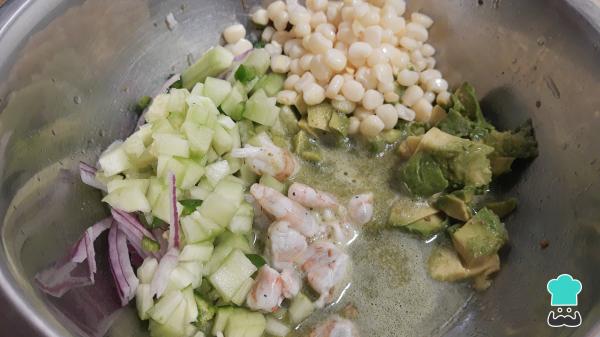
Pasado el tiempo de marinado de los camarones, es momento de preparar todo el ceviche. Para, ello drena el jugo de limón del marinado de los camarones, agrega al recipiente el pepino, el tomate verde, la cebolla morada, el chile jalapeño, el de elote blanco, el aguacate en cubos y, por último, la salsa de cilantro y limón. Mezcla todo hasta integrar y deja reposar por unos 10 minutos.